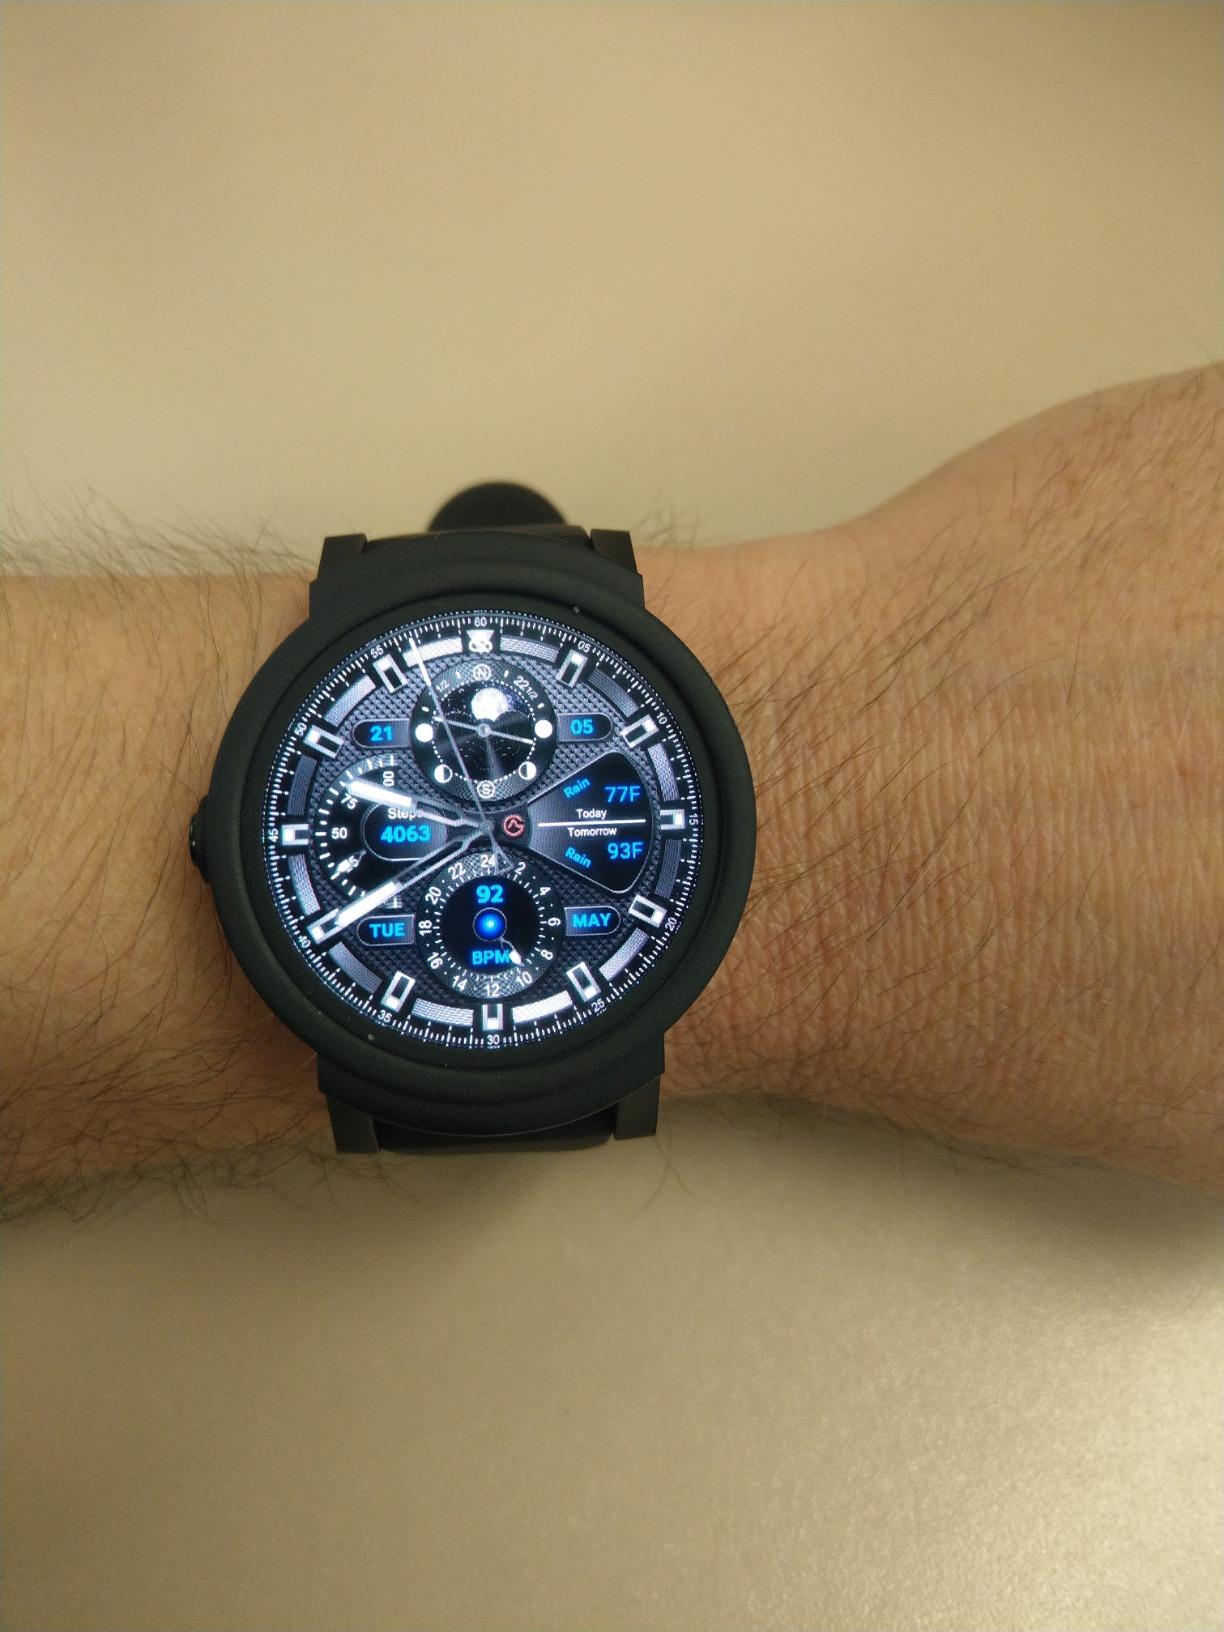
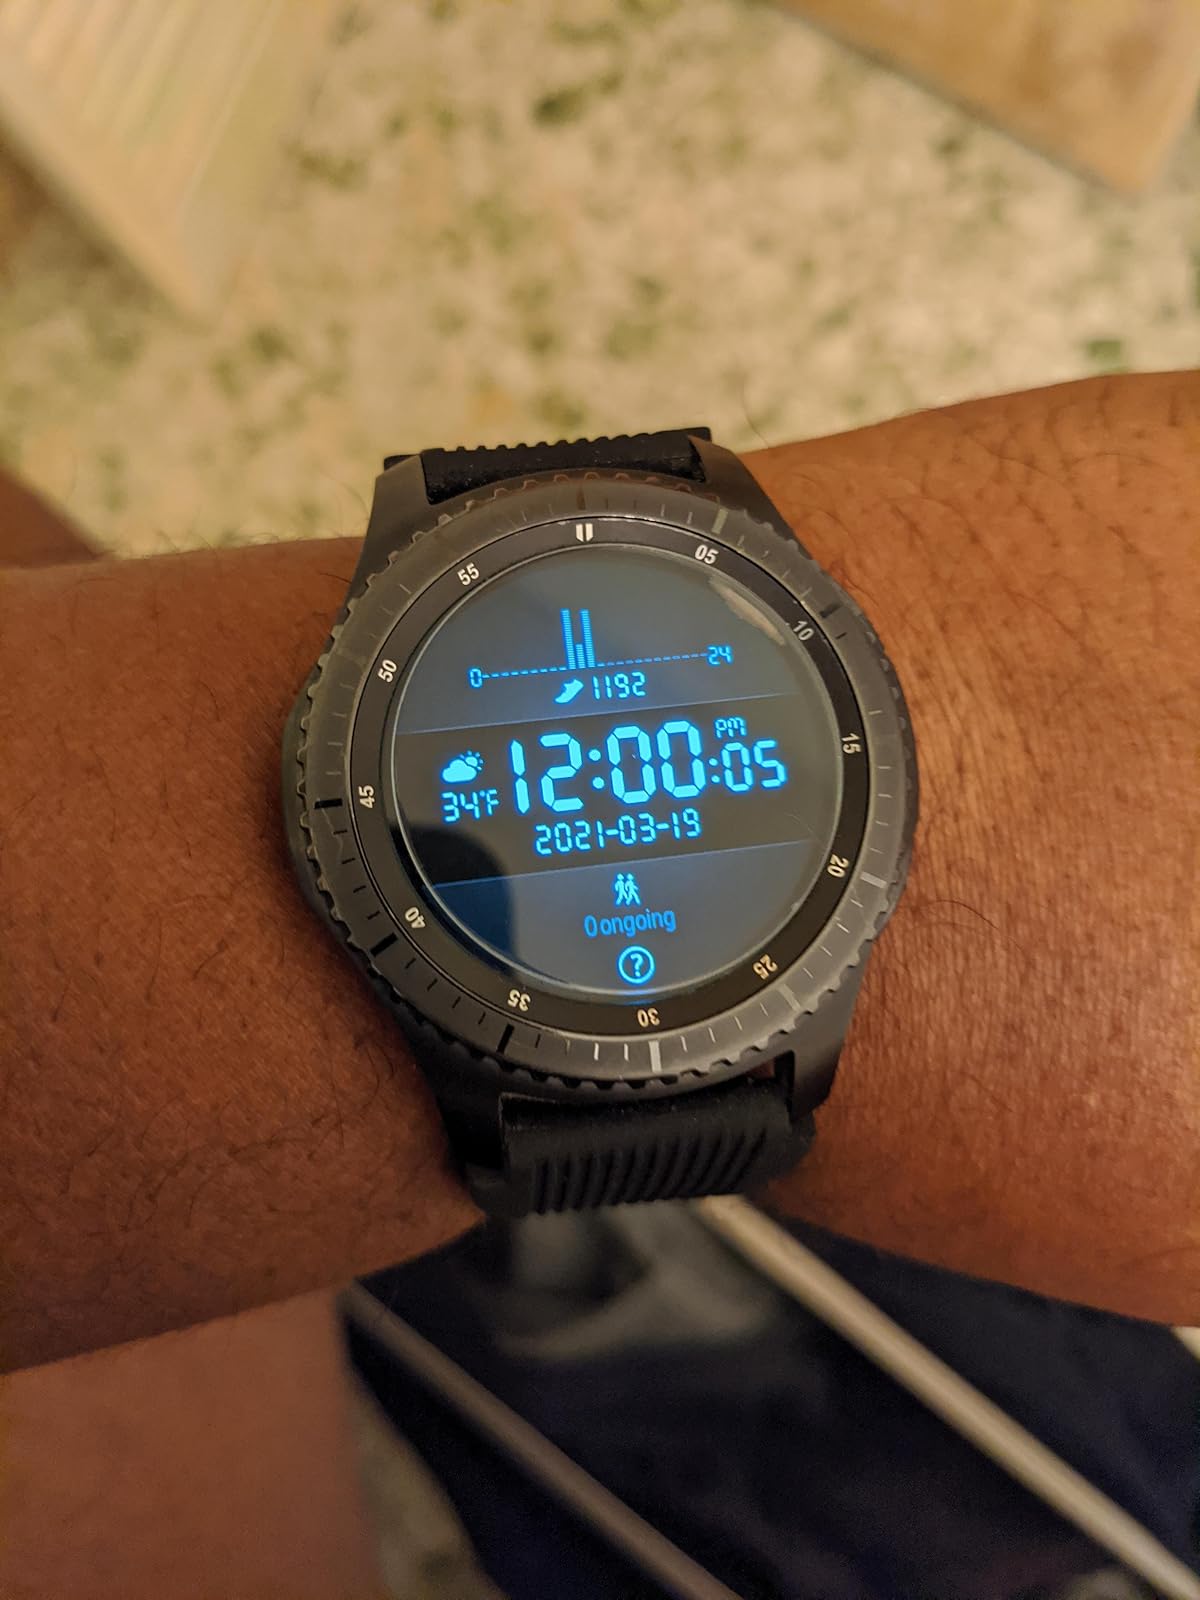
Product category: smartwatch
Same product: no